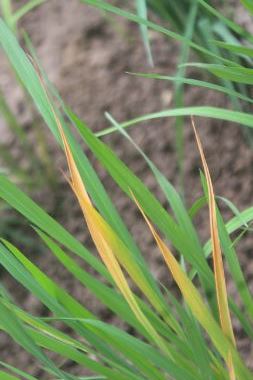
Disease: Tungro